Seven Sinners (1940 film)

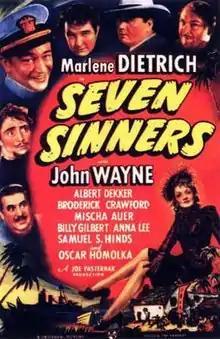
Film poster

Seven Sinners (UK title Cafe of the Seven Sinners) is a 1940 American drama romance film directed by Tay Garnett starring Marlene Dietrich and John Wayne in the first of three films they made together. The film was produced by Universal Pictures in black and white.